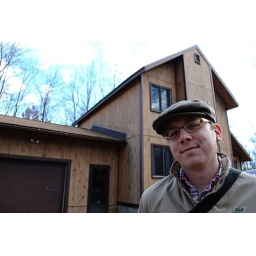
pete's family's home in the pocono mountains